Bloodymania (2007)

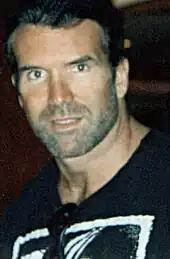
Scott Hall walking to the ring.

Corporal Robinson came into SlamTV! as JCW Heavyweight Champion, and began the season searching for a worthy contender for his championship. In the fourth episode, Trent Acid won a 10 Man Battle Royal to become the number one contender for Robinson's championship. At West Side Wars, Acid pinned Robinson after using the championship belt as a weapon, and became the new JCW Heavyweight Champion. Corporal Robinson received a rematch at East Side Wars in a Steel Cage Match, and regained the championship after performing a Diving leg drop through a table off the top of the cage. On the final episode of the season, it was announced that Robinson would face off against WWC Universal Heavyweight Champion Scott Hall in a hardcore match at Bloodymania.